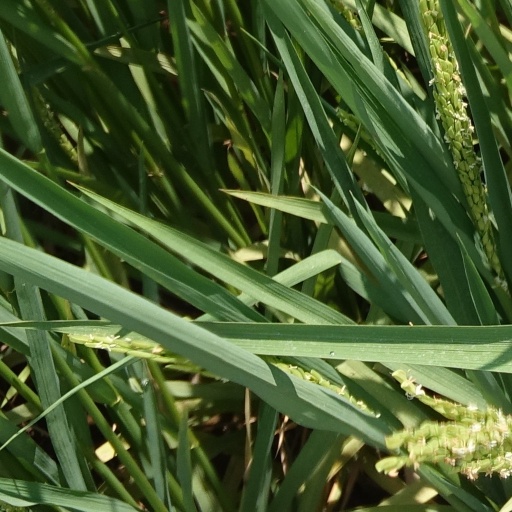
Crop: rice